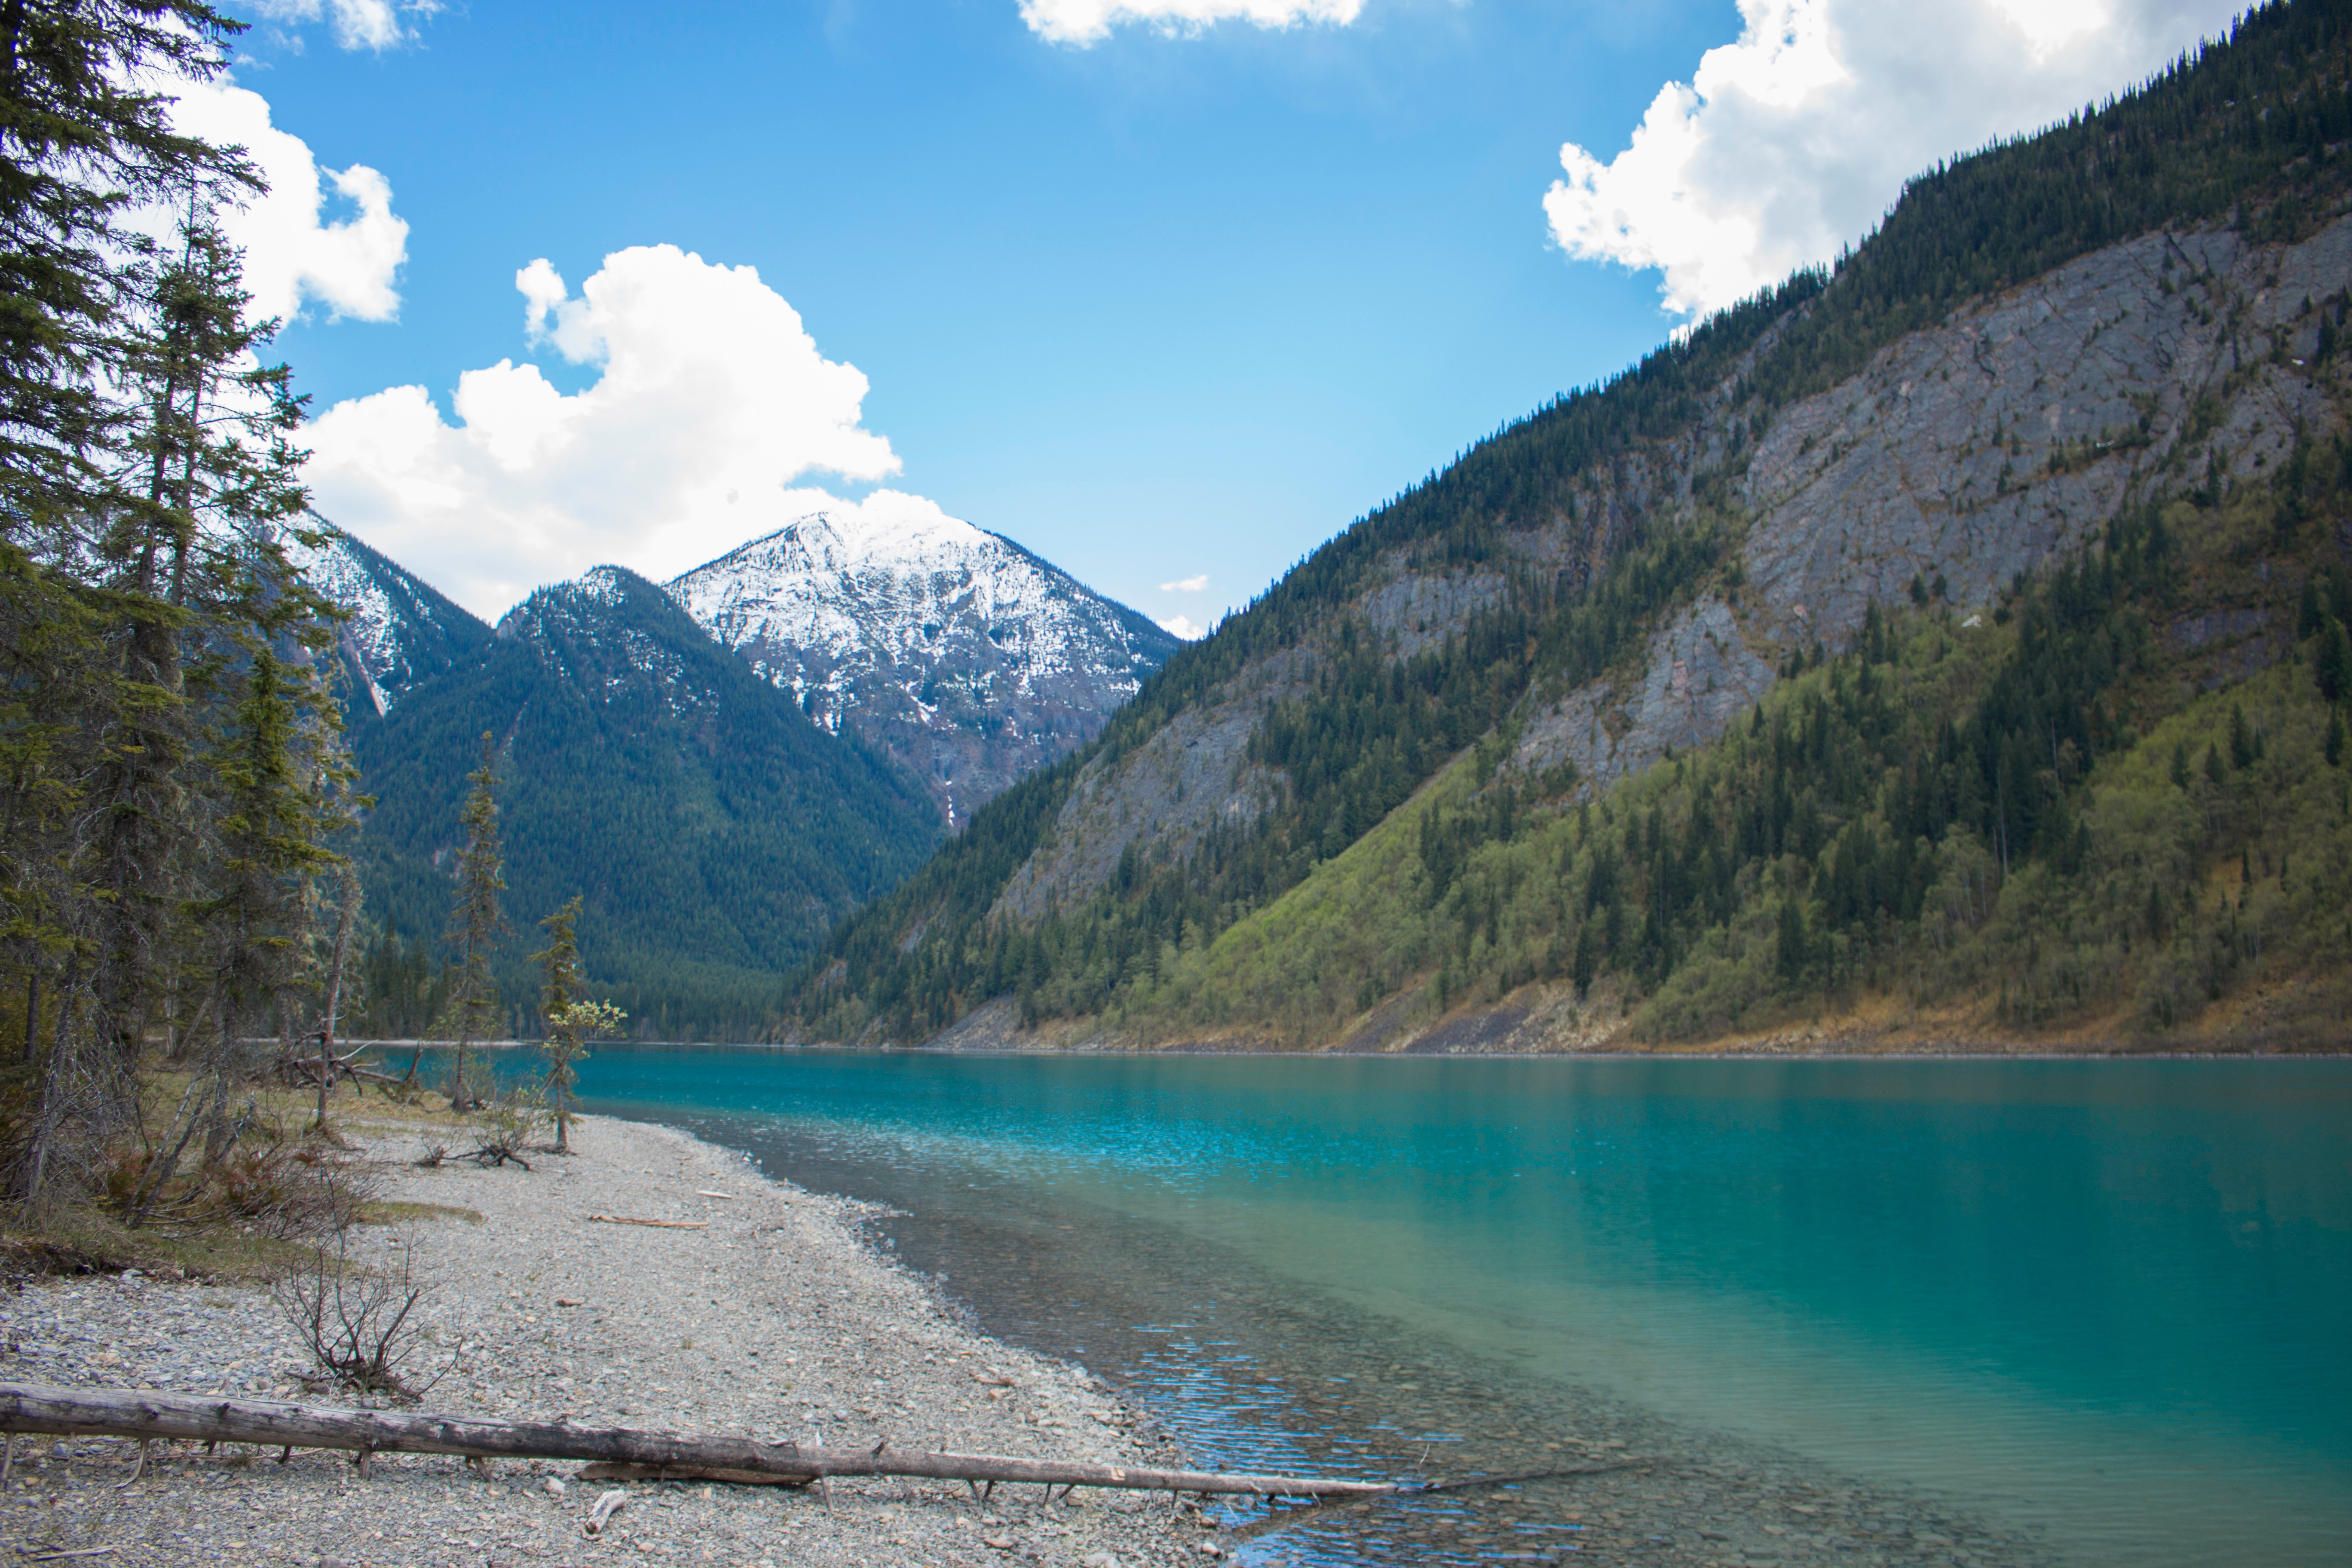
mountain, lake, valley, mountain range, fjord, reservoir, national park, alps, loch, landform, geographical feature, mountainous landforms, glacial landform